The Hellions

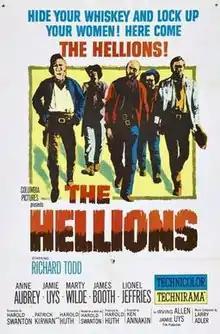

The Hellions is a 1961 British Western film directed by Ken Annakin starring Richard Todd, Anne Aubrey, Lionel Jeffries, Ronald Fraser and Colin Blakely that was set and filmed in South Africa.